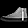
Label: Sneaker